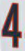
Number: 4